Education during the slave period in the United States

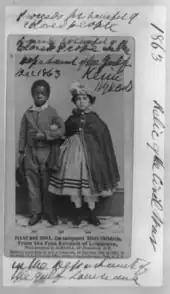

In the 1780s a group called the Pennsylvania Society for Promoting the Abolition of Slavery (PAS) took on anti-slavery tasks. They helped former slaves with educational and economic aid. They also helped with legal obligations, like making sure they did not get sold back into slavery. Another anti-slavery group, called the New York Manumission Society (NYMS), did many things towards the abolition of slavery; one important thing they did was establish a school for free blacks, who were usually barred from white children's schools throughout the U.S. “The NYMS established the African Free School in 1787 that, during its first two decades of existence, enrolled between 100 and 200 students annually, registering a total of eight hundred pupils by 1822.” The PAS also instituted a few schools for free blacks and ran them with freed slaves.